Rebekah Del Rio

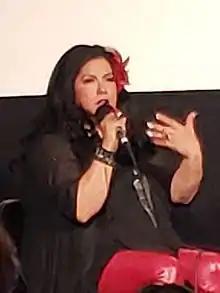
Del Rio in 2021

Rebekah Del Rio (née Coronado; July 10, 1967 – June 23, 2025) was an American singer-songwriter and actress from Chula Vista, California.